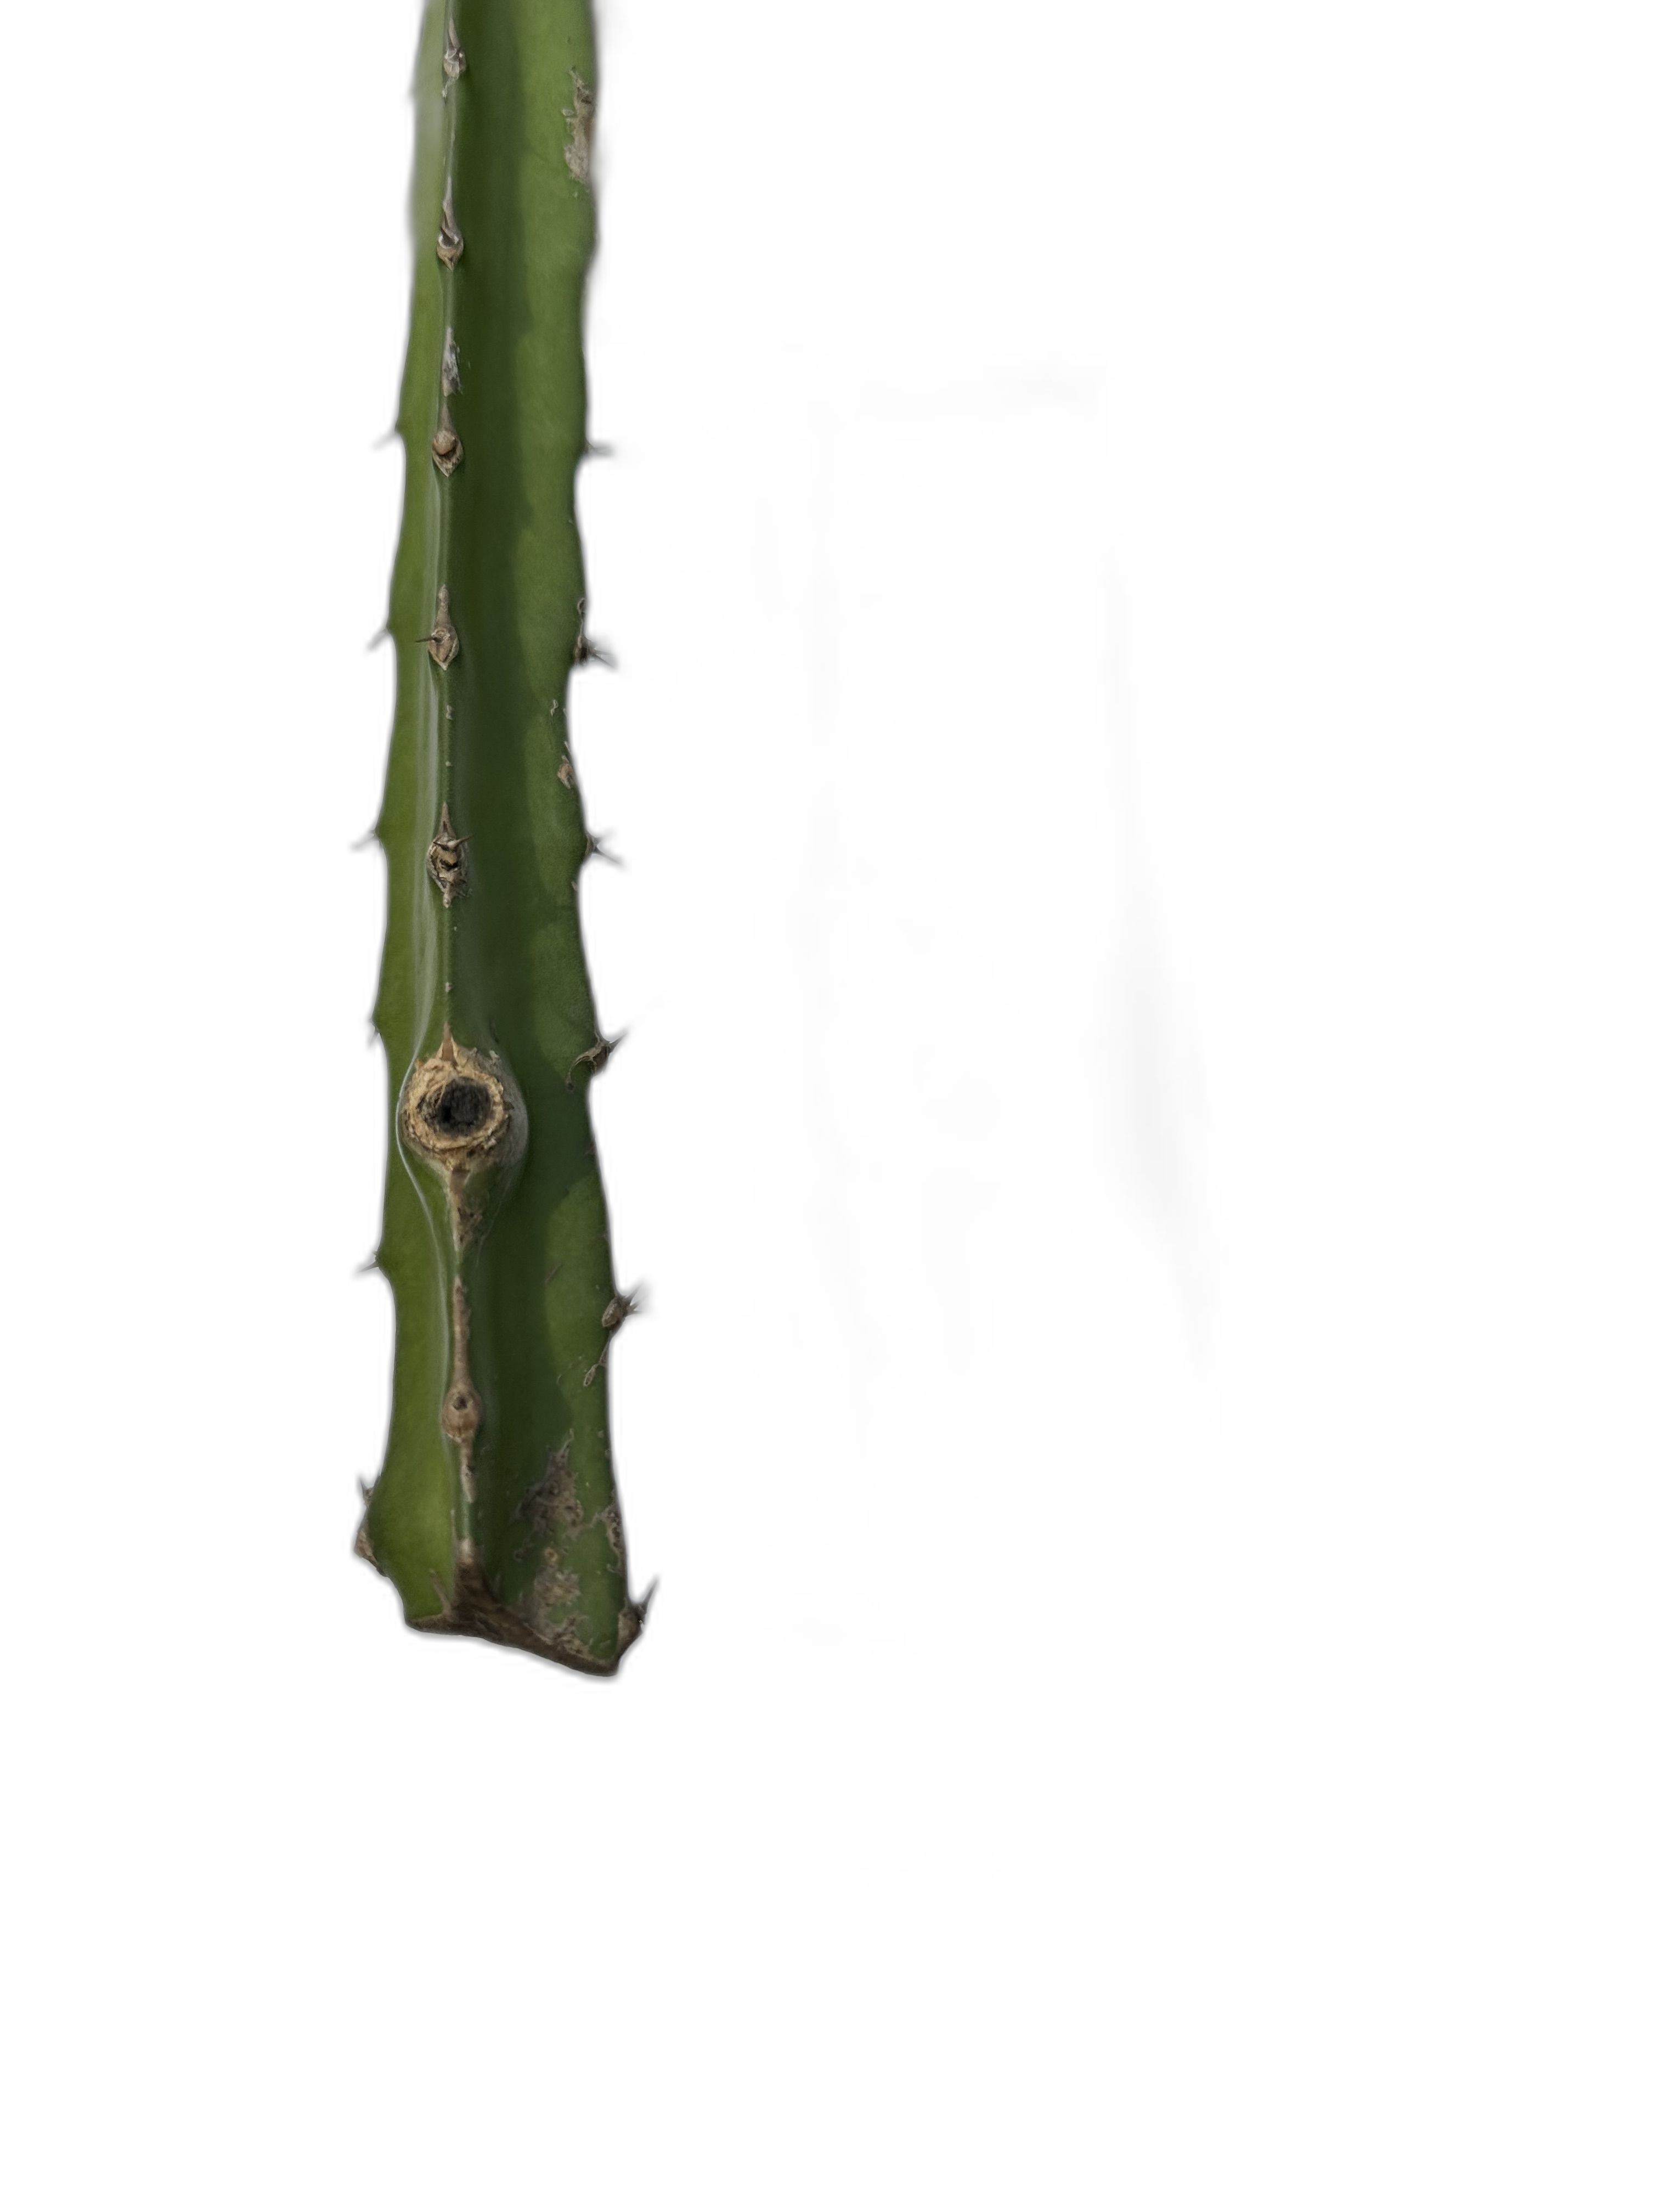
Label: Good leaf